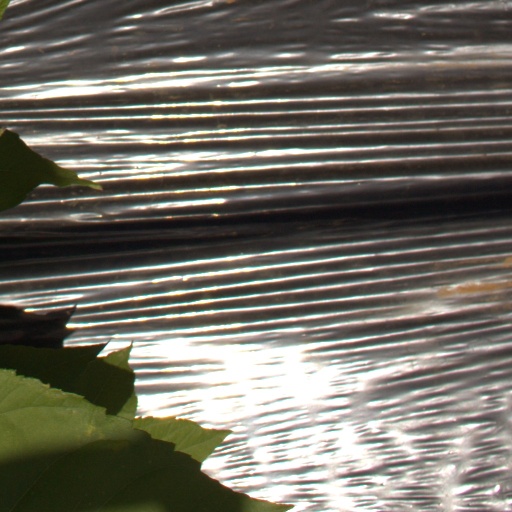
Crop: Jerusalem artichoke